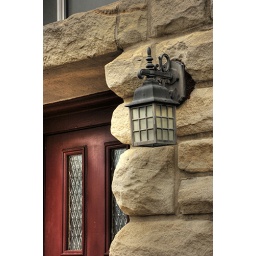
The door and lamp on the exterior of an old church in Sedilia, MO, USA